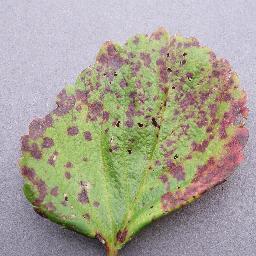
Label: Strawberry___Leaf_scorch